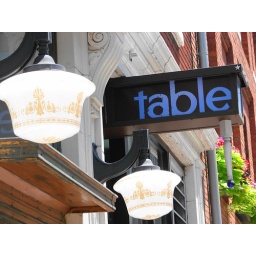
An interesting entrance sign with lamps for a restaurant in downtown Asheville, North Carolina, during June 2007